University of Tennessee at Chattanooga

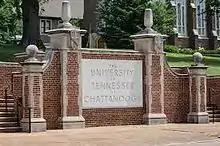

UTC was founded in 1886 as the then-private and racially exclusive Chattanooga University, which was soon merged in 1889 with the Athens-based Grant Memorial University (now Tennessee Wesleyan University), becoming the Chattanooga campus of U.S. Grant Memorial University. In 1907, the school changed its name to University of Chattanooga. In 1964 the university merged with Zion College, which had been established in 1949 and later became Chattanooga City College. In 1969 the University of Chattanooga joined the UT system and became the University of Tennessee at Chattanooga.